Bridges to Prosperity

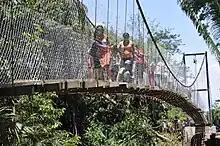
University of Iowa (Continental Crossing) engineering school footbridge in Honduras

When Bridges to Prosperity was founded by a member of the Gloucester Point Rotary Club in Gloucester, Virginia. That club assisted in the purchase of materials for the repair of the Blue Nile Bridge. Over 65 rotary clubs worldwide (and over 800 individual Rotarians) have participated directly in Bridges to Prosperity programs.